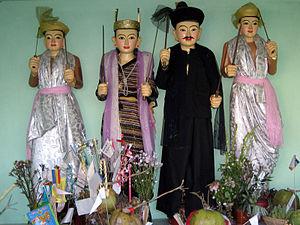
Les nats sont des esprits vénérés en Birmanie depuis une très haute antiquité, en parallèle avec le bouddhisme. Ils se répartissent entre 37 Grands Nats et tous les autres La plupart des 37 Grands Nats sont des êtres humains qui ont connu une mort violente. Ils sont de deux types : Les nats inférieurs sont des Devas des six cieux inférieurs, les nats supérieurs procèdent des six domaines supérieurs. Un peu comme les Saints du christianisme, les nats peuvent obtenir cet état pour diverses raisons.